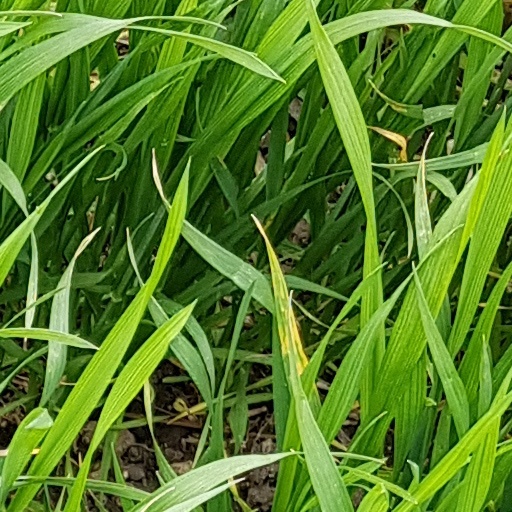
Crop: wheat